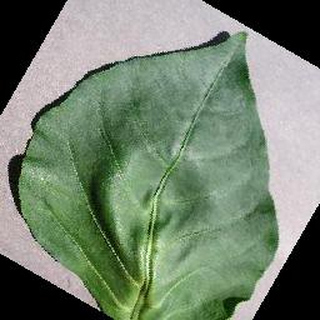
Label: healthy_bell_pepper